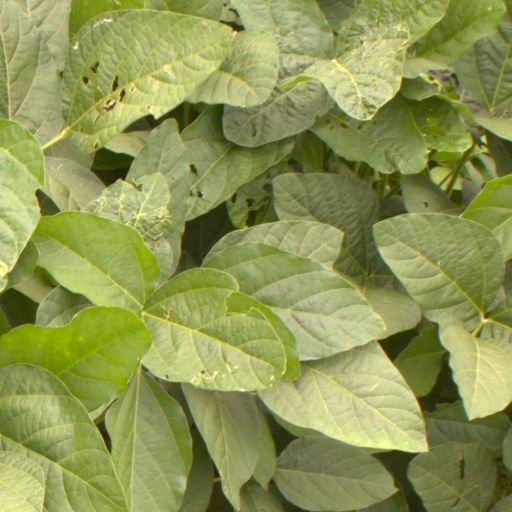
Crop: soybean